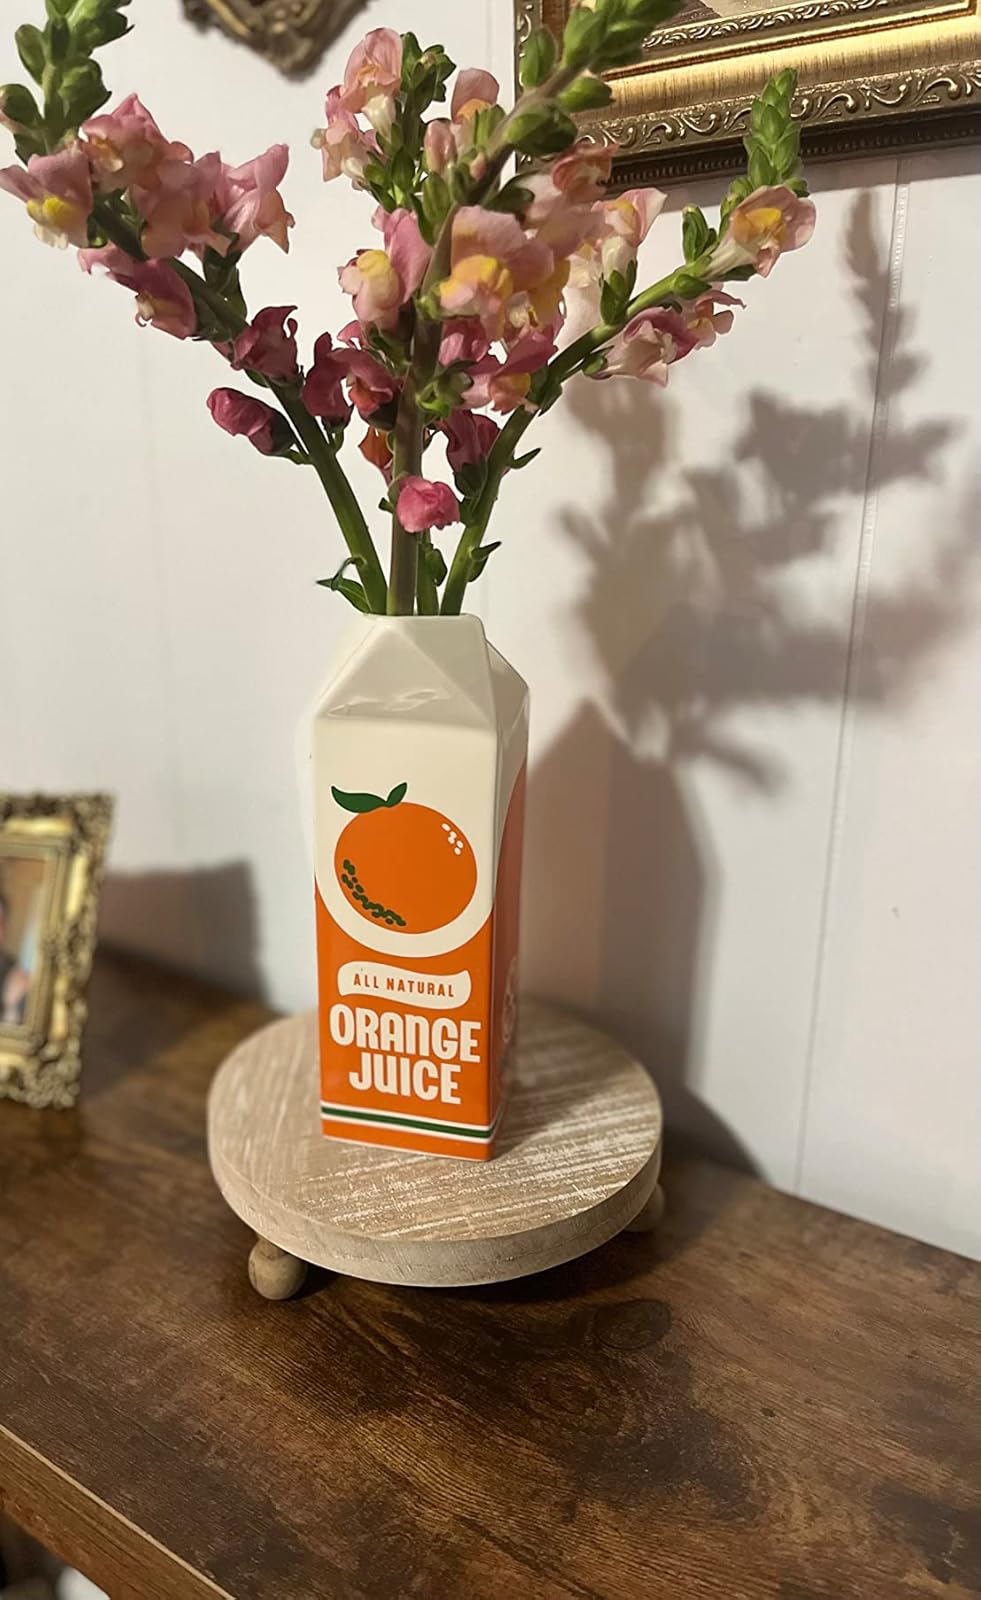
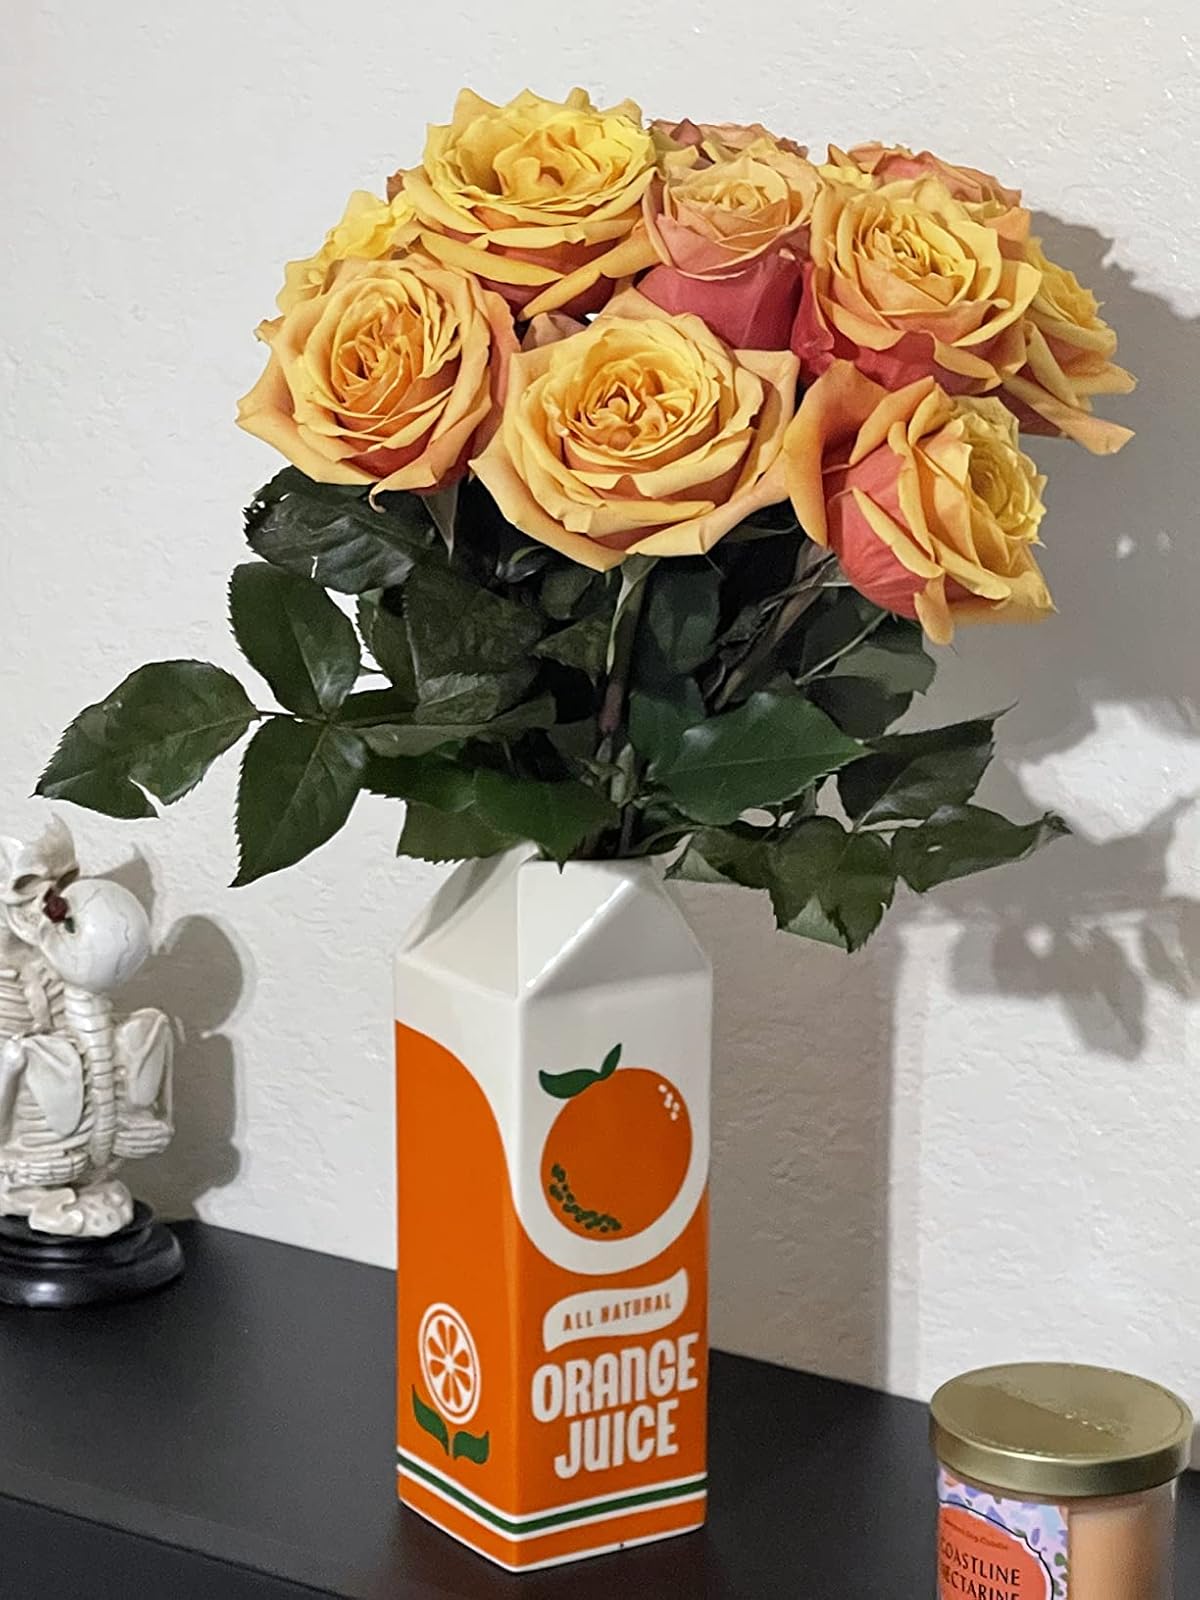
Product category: vase
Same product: yes